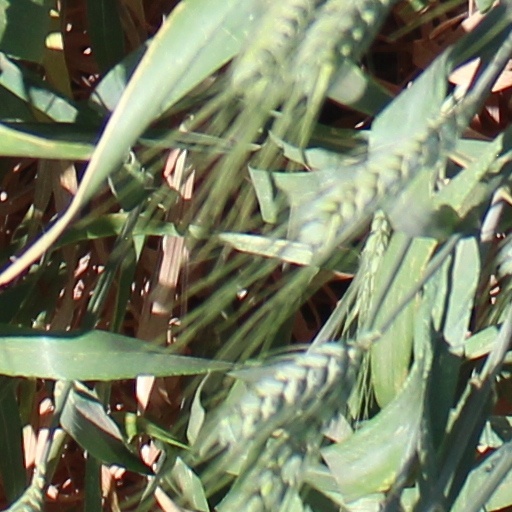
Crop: wheat